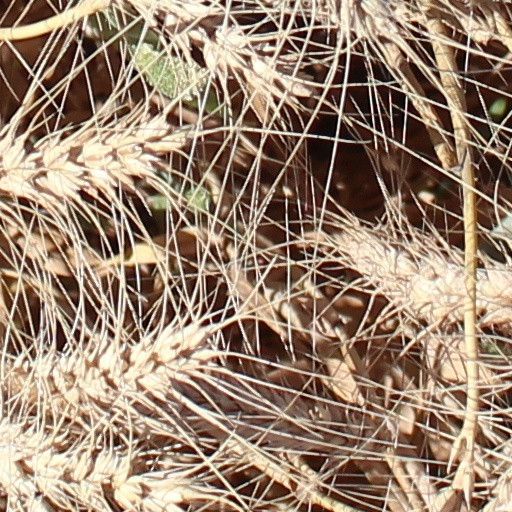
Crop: wheat